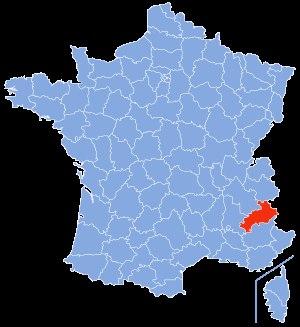
La liste des cavités naturelles les plus profondes des Hautes-Alpes recense, sous forme de tableaux, les cavités souterraines naturelles connues dans ce département français, dont le dénivelé est supérieur ou égal à cent mètres.
La liste des cavités naturelles les plus longues des Hautes-Alpes recense, sous forme de tableaux, les cavités souterraines naturelles connues dans ce département français, dont le développement est supérieur ou égal à cinq cents mètres.